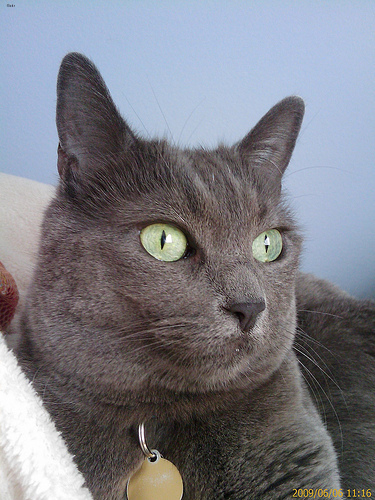
Breed: russian blue